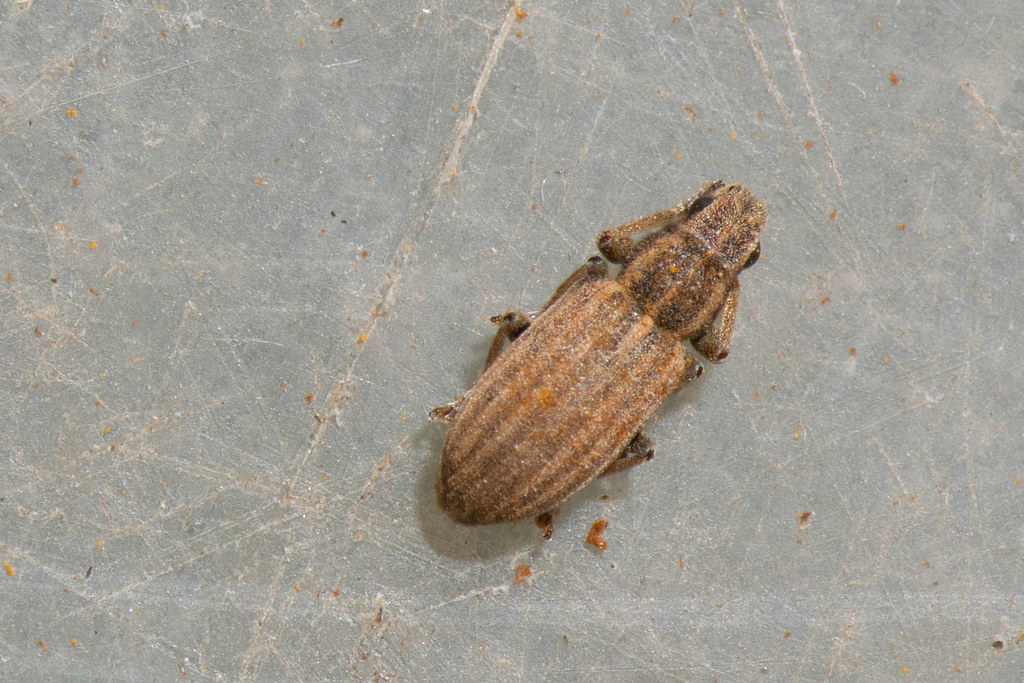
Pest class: pea_leaf_weevil